Nasaan Ka Man

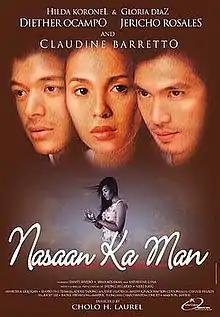
Theatrical release poster

Nasaan Ka Man is a 2005 Filipino romantic drama horror-thriller film directed by Cholo Laurel in his feature directorial debut from a story and screenplay written by Ricky Lee and Rafael Hidalgo. It boasts performances by the country's young leading dramatic actors Claudine Barretto, Jericho Rosales and Diether Ocampo, with Hilda Koronel, Gloria Diaz, and Dante Rivero in the supporting roles.